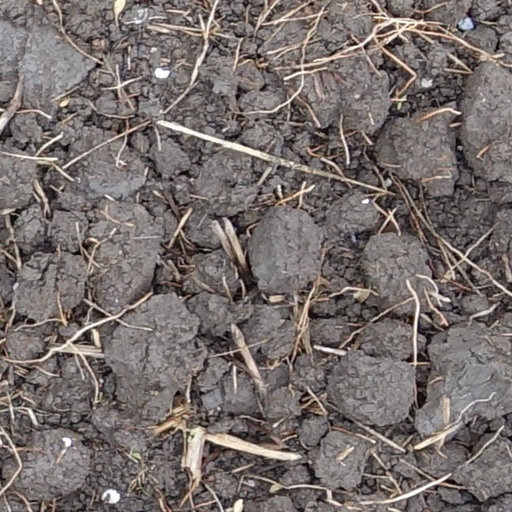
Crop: wheat